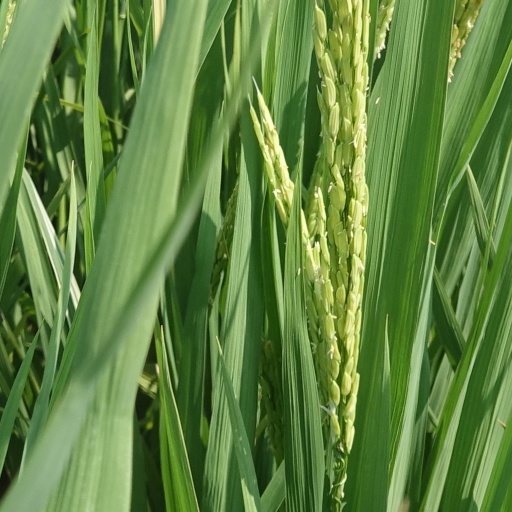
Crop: rice